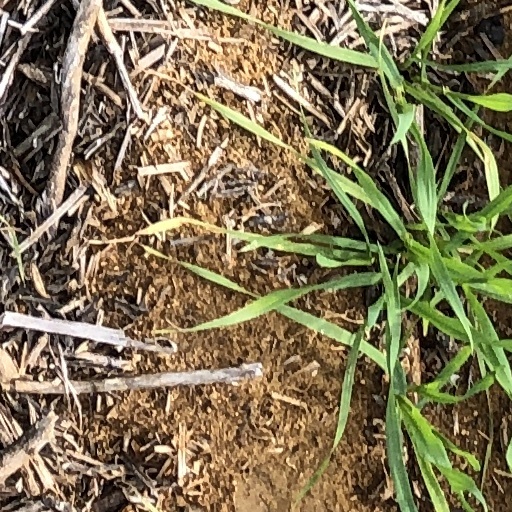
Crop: wheat